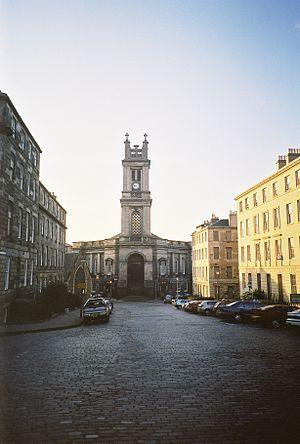
L'architecture de l'Écosse dans la révolution industrielle comprend tous les bâtiments en Écosse entre le milieu du XVIIIᵉ siècle et la fin du XIXe siècle. Au cours de cette période, le pays a subi une transformation économique et sociale à la suite de l'industrialisation, qui s'est reflétée dans de nouvelles formes architecturales, techniques et échelle de construction. Dans la seconde moitié du XVIIIᵉ siècle, Édimbourg a fait l'objet d'un boom de la construction d'inspiration classique qui reflétait la richesse et la confiance croissantes de la capitale. Les logements prenaient souvent la forme d'appartements à louer répartis horizontalement. Certains des principaux architectes européens au cours de cette période étaient écossais, notamment Robert Adam et William Chambers.